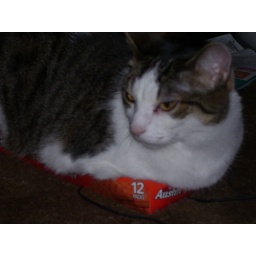
Oliver in a shoe box